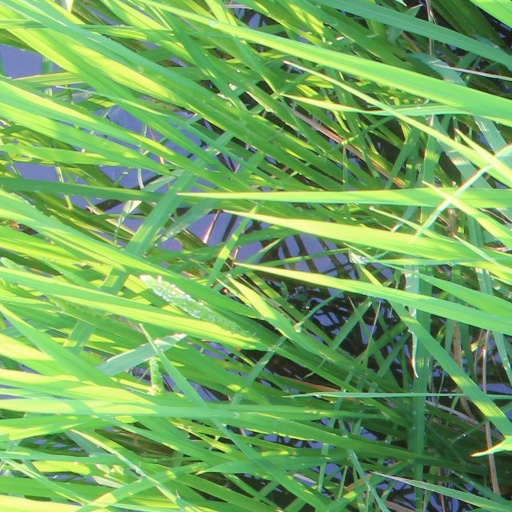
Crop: rice